Chromosome 3

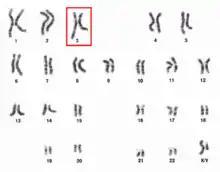
Chromosome 3 pair in human male karyogram.

Chromosome 3 is one of the 23 pairs of chromosomes in humans. People normally have two copies of this chromosome. Chromosome 3 spans more than 201 million base pairs (the building material of DNA) and represents about 6.5 percent of the total DNA in cells.